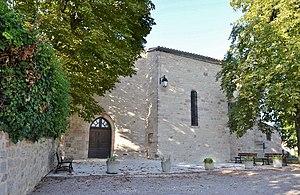
Église Saint-Pierre de Tonnac (81).
Tonnac est une commune française située dans le département du Tarn, en région Occitanie.